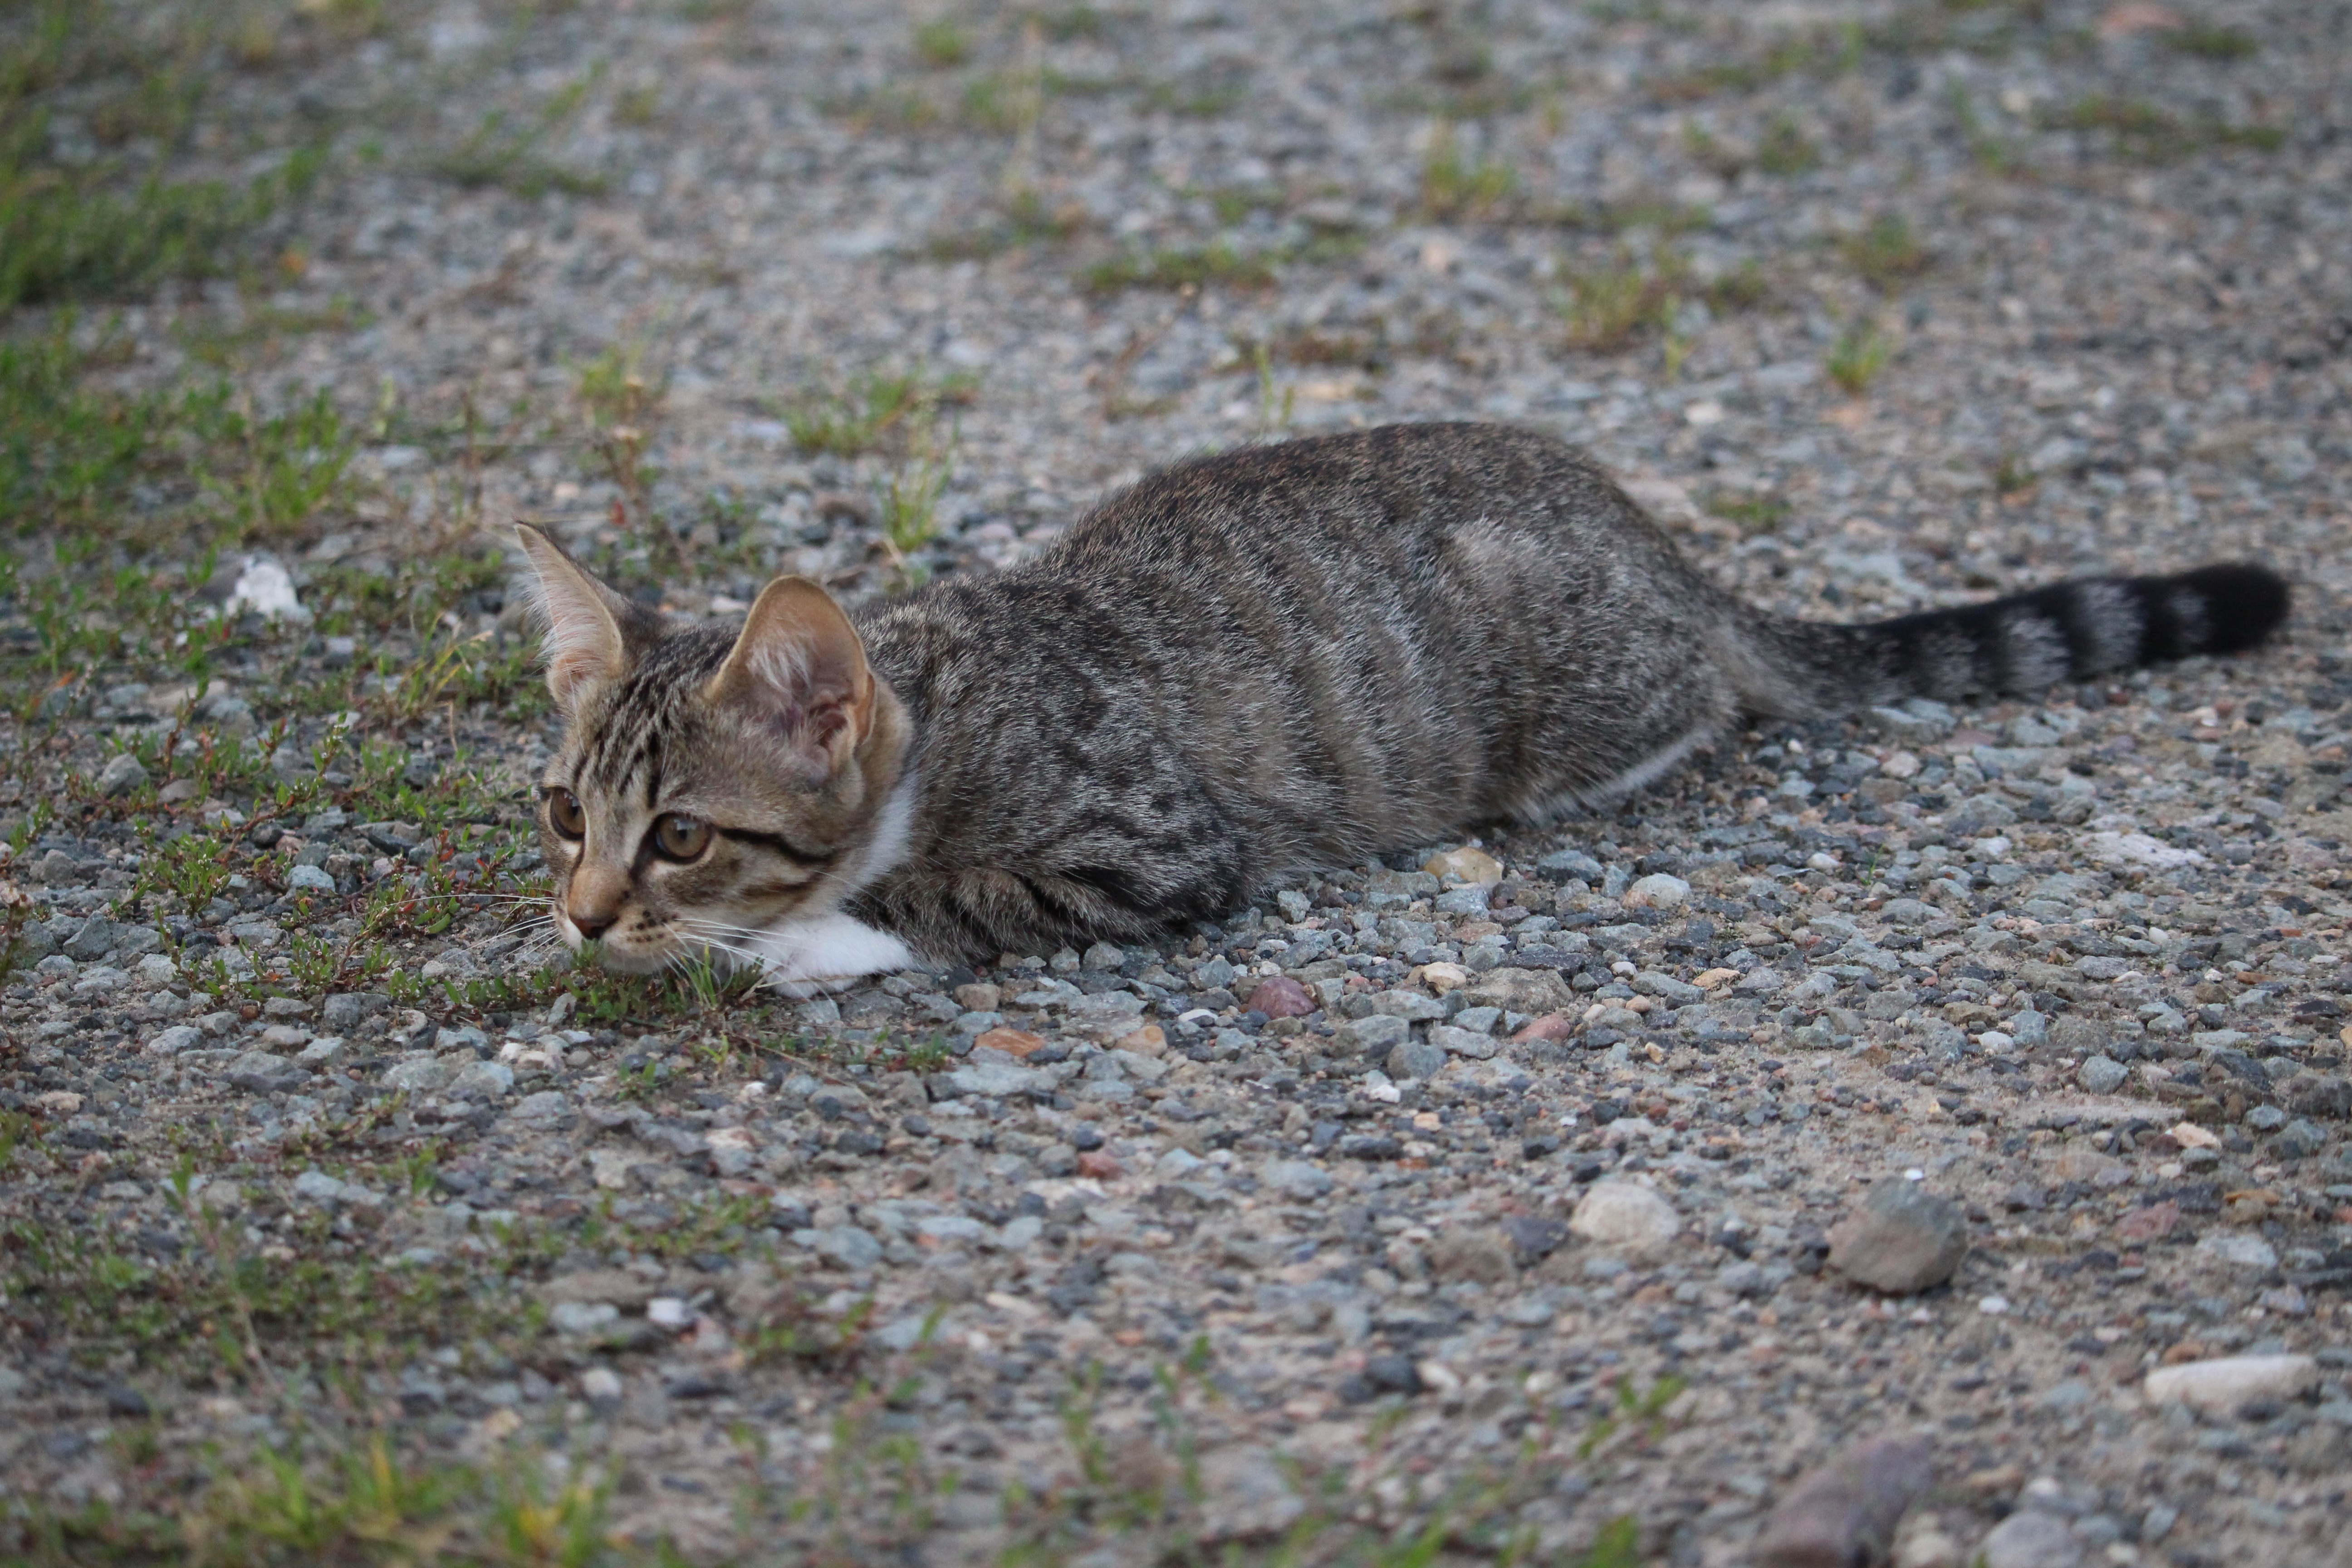
wildlife, kitten, cat, mammal, fauna, whiskers, vertebrate, bobcat, mackerel, tabby cat, cat baby, wild cat, lauer, small to medium sized cats, cat like mammal